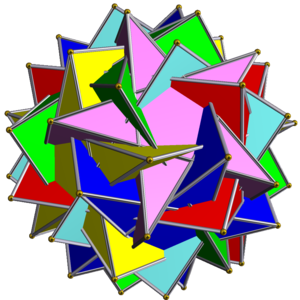
Un composé polyédrique est un polyèdre qui est lui-même composé de plusieurs autres polyèdres partageant un centre commun, l'analogue tridimensionnel des composés polygonaux tels que l'hexagramme.